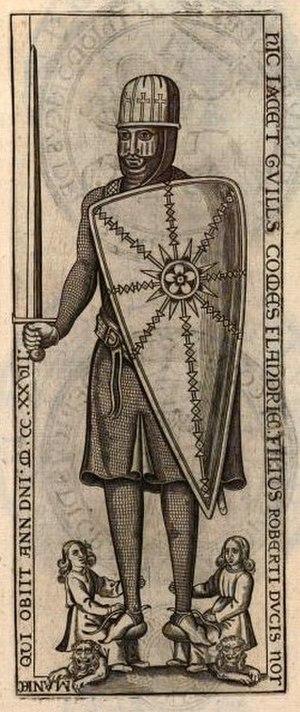
Guillaume de Normandie dit Guillaume Cliton, comte de Flandre de 1127 à 1128, revendiqua le duché de Normandie et le trône du royaume d'Angleterre.